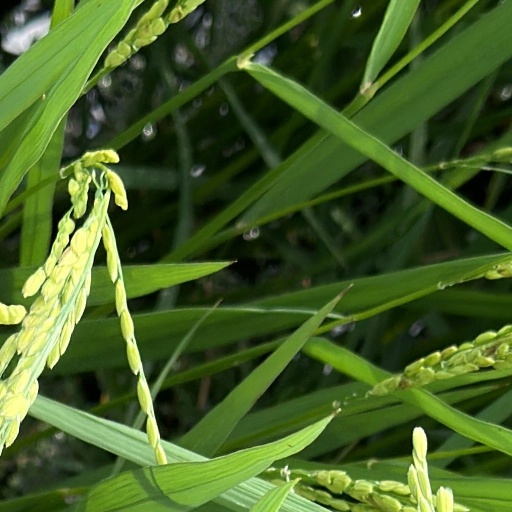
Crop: rice